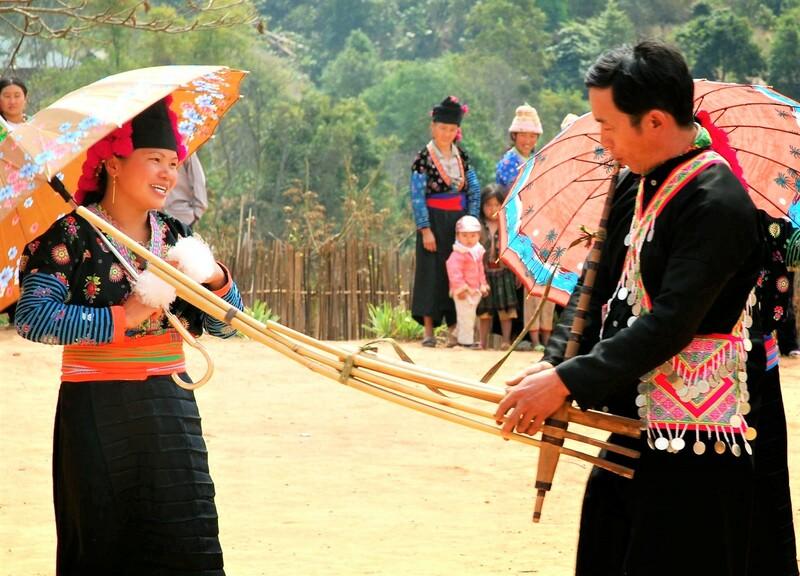
người đàn ông đang thổi một nhạc cụ dân tộc